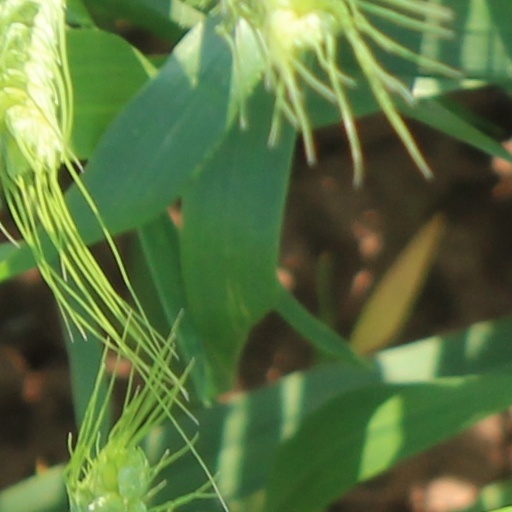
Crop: wheat